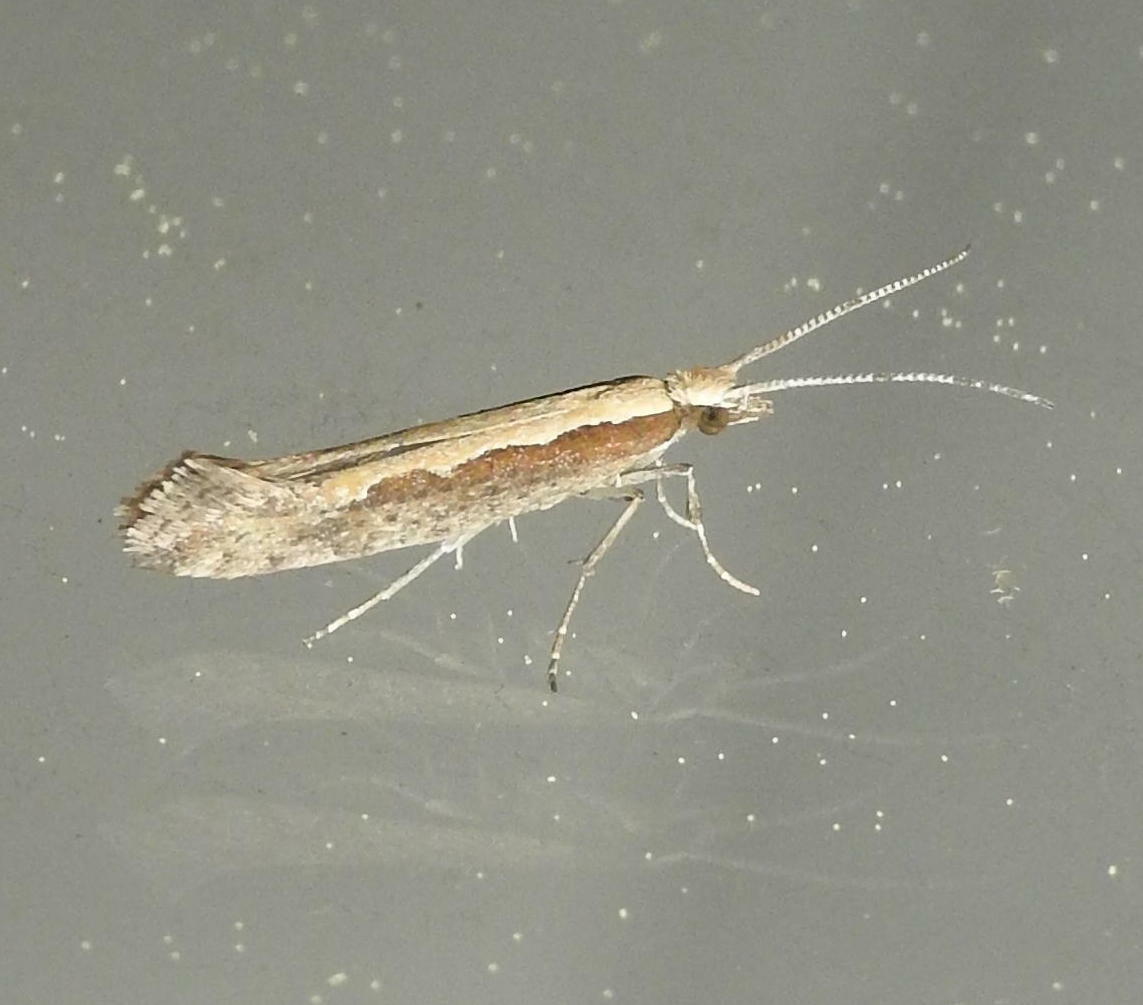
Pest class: diamondback_moth